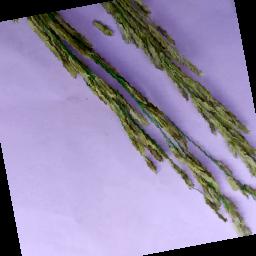
Label: Rice___Neck_Blast